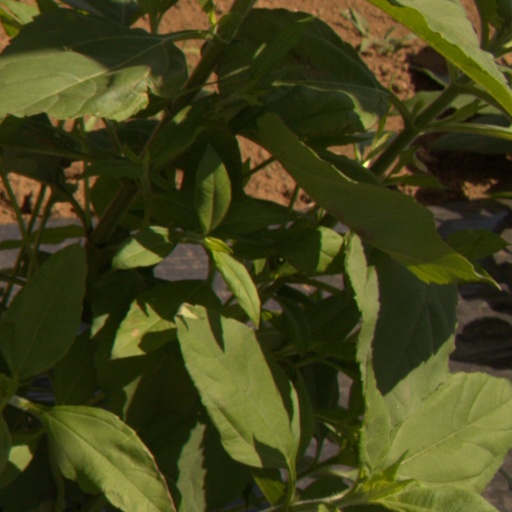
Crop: Jerusalem artichoke